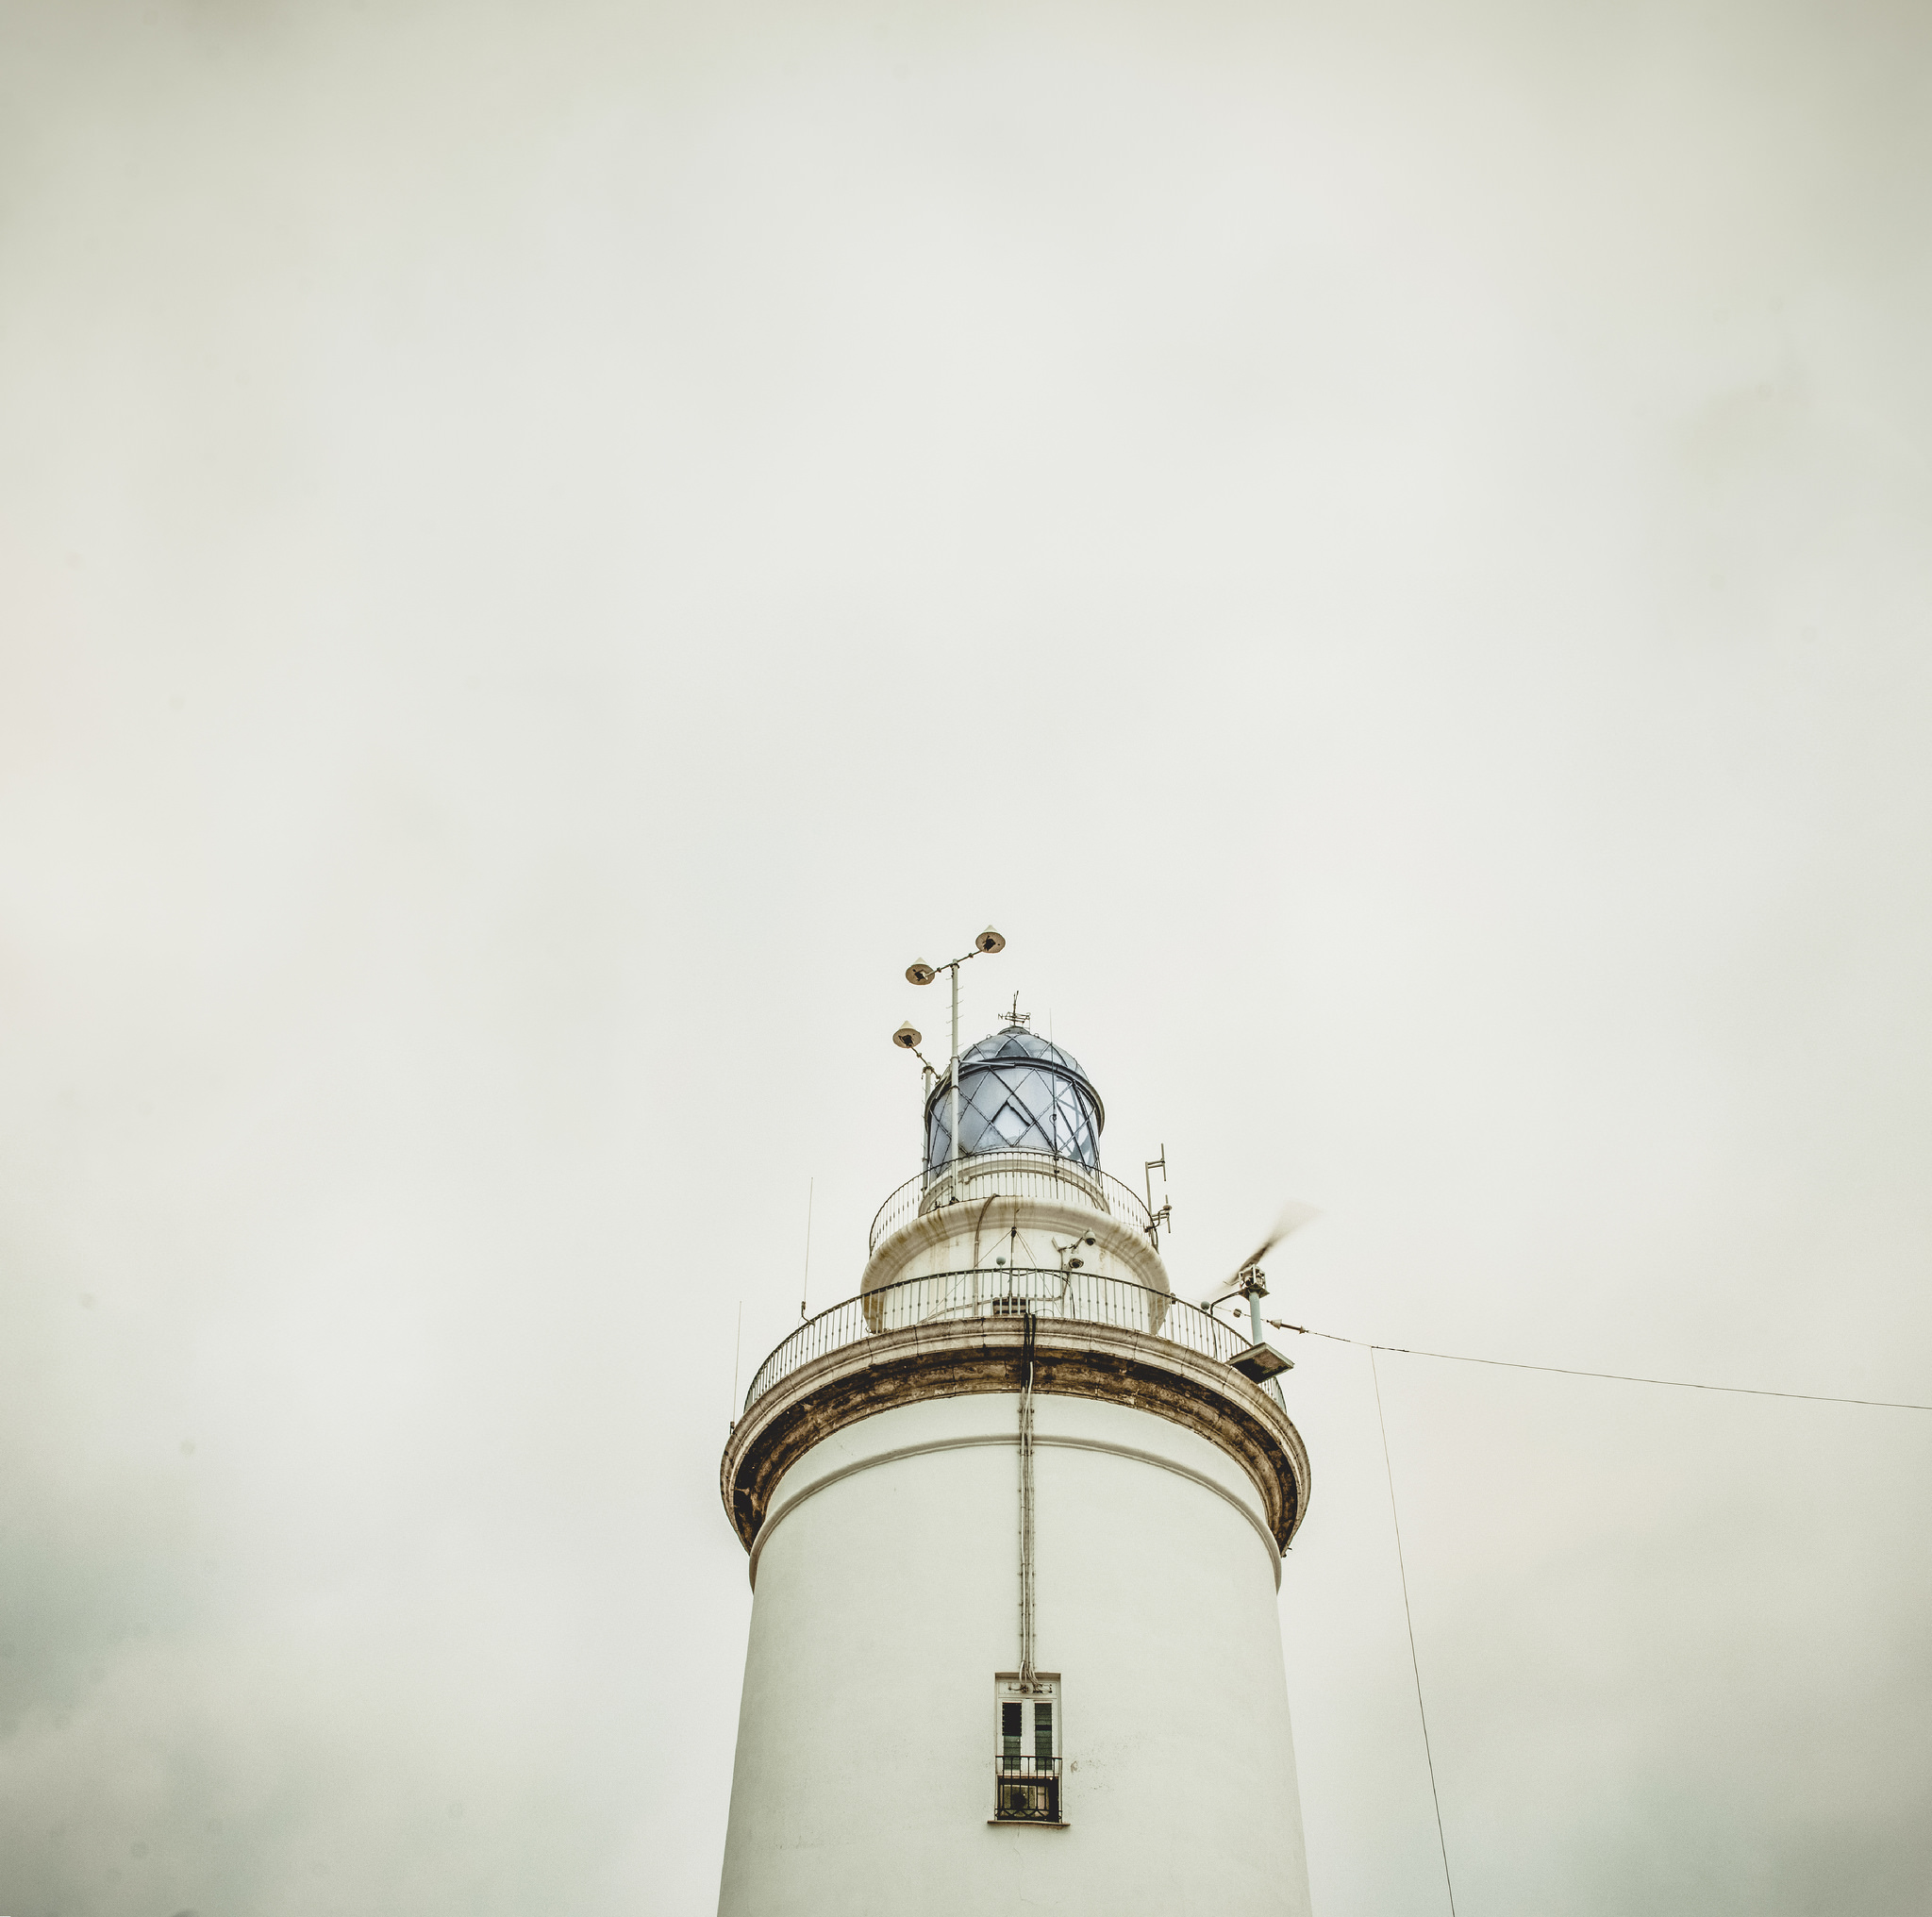
light, lighthouse, architecture, fog, white, cloudy, window, building, tower, lighting, outdoors, low angle shot